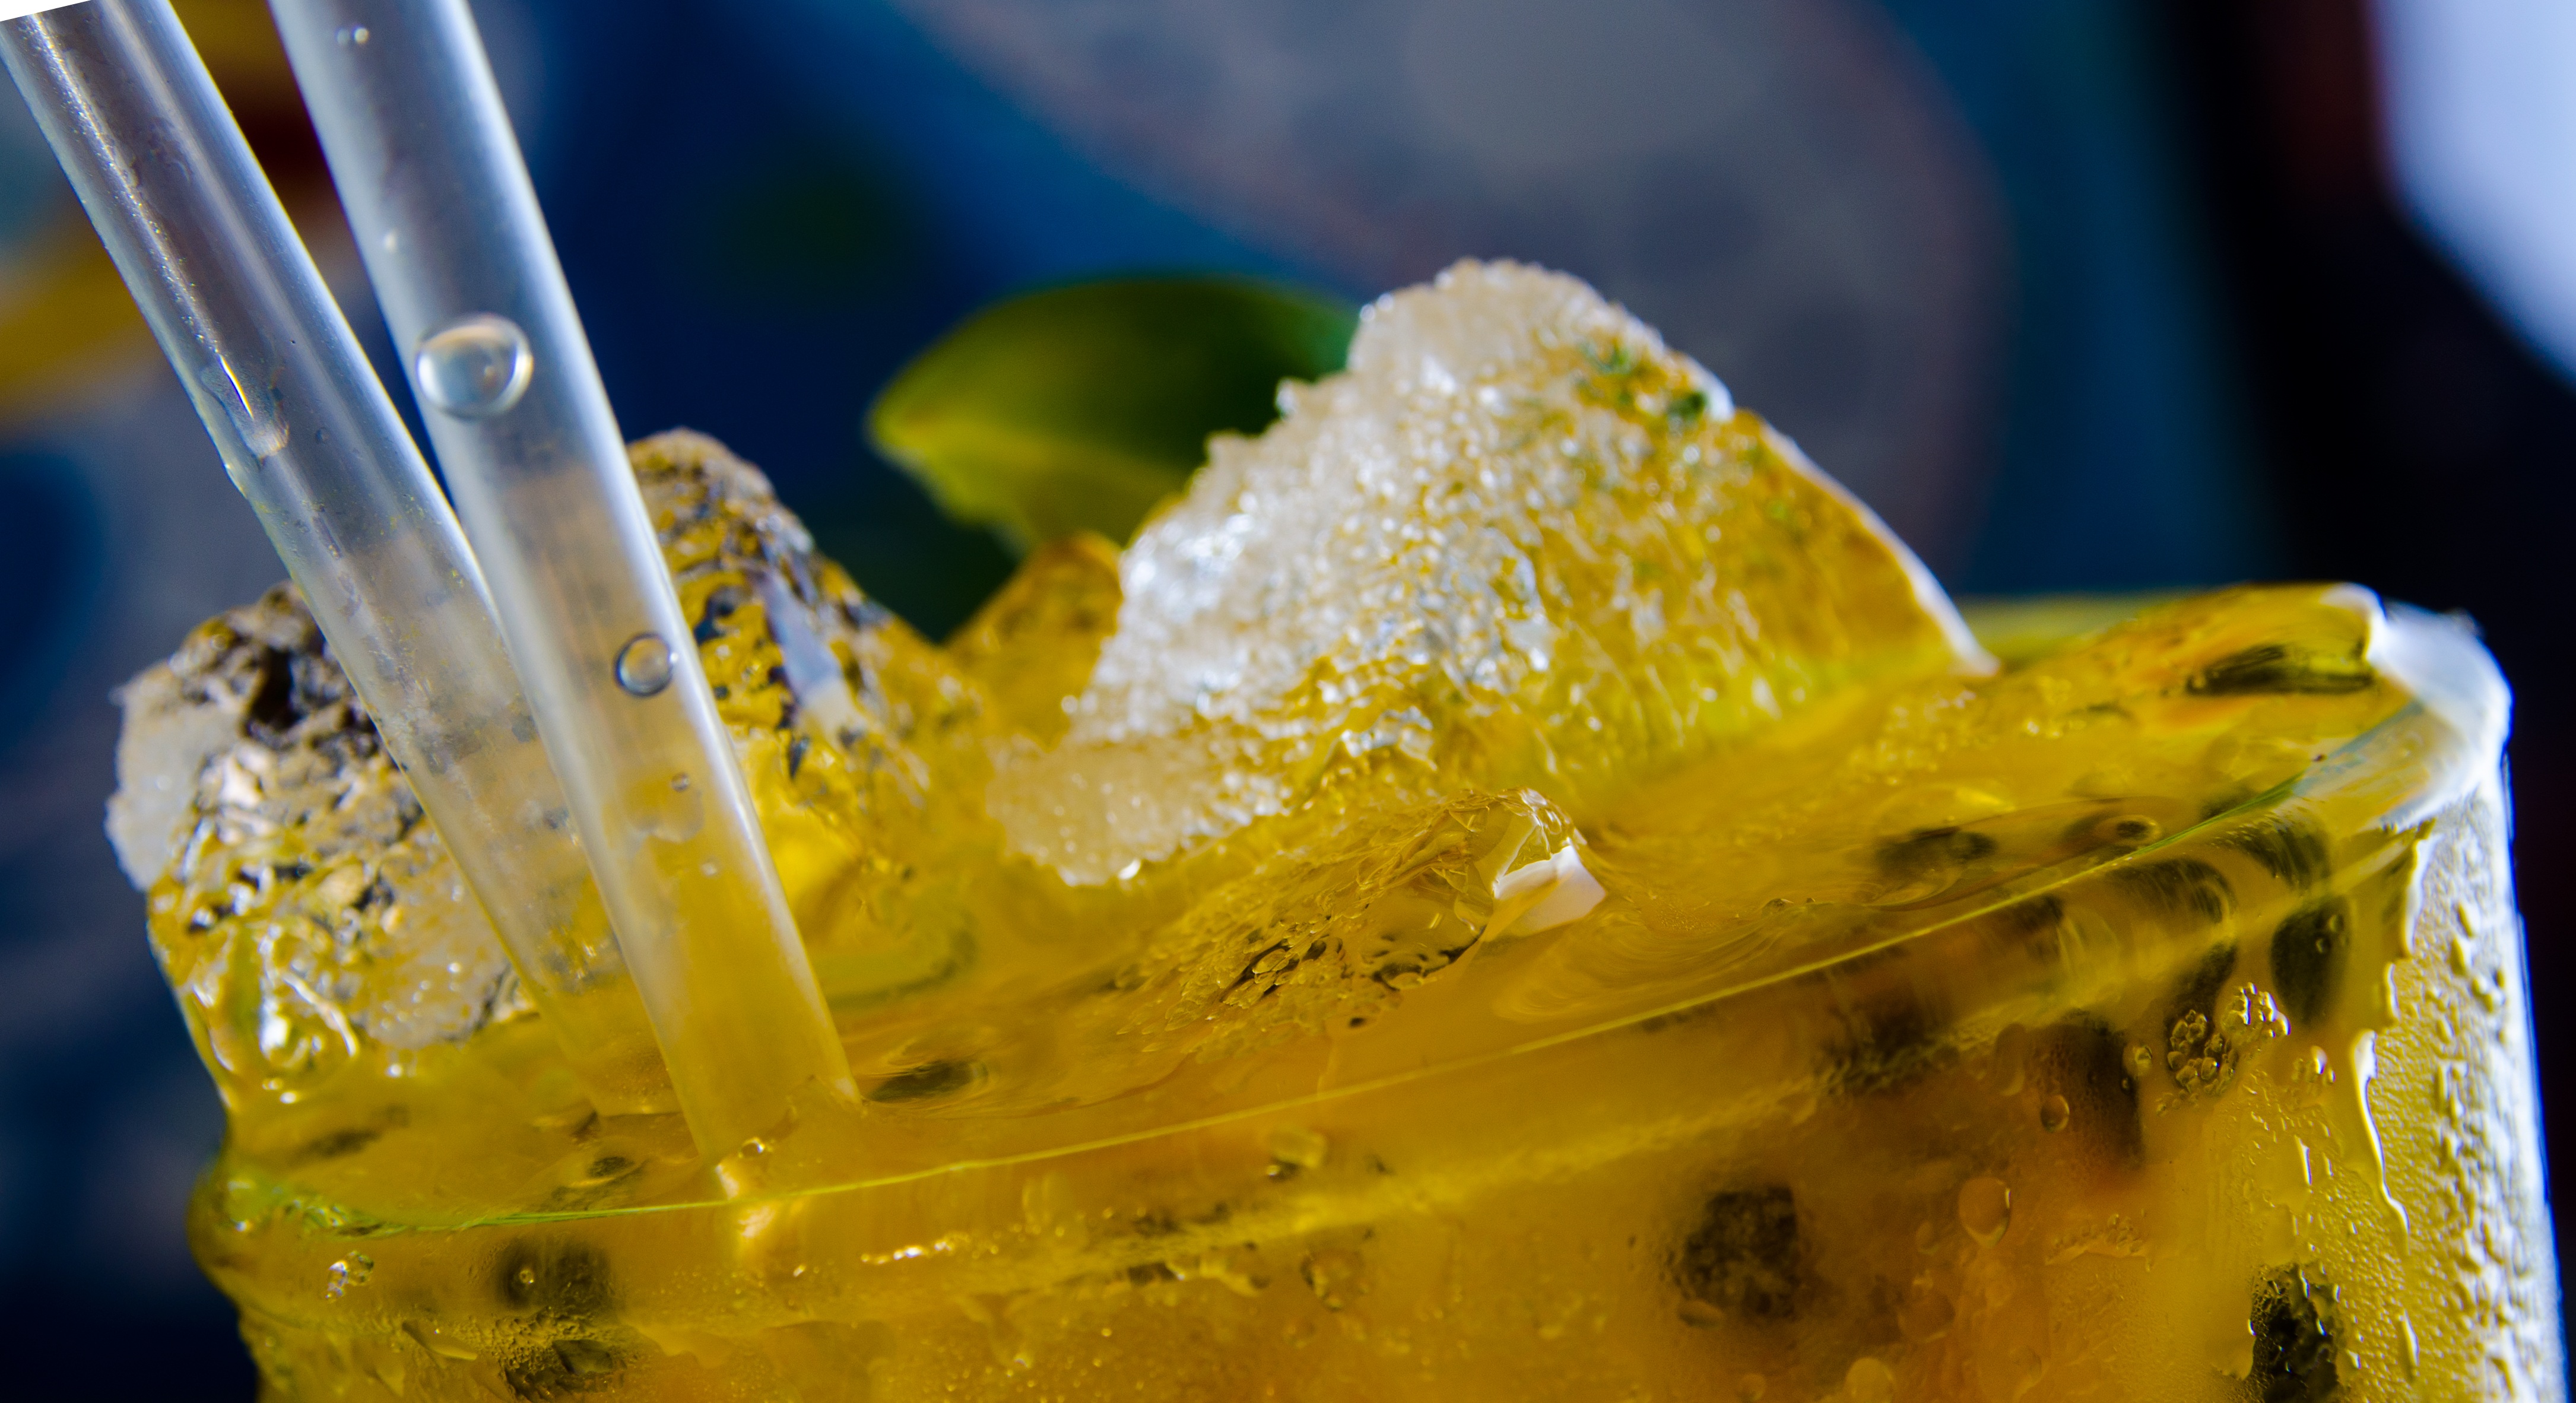
plant, fruit, food, produce, drink, yellow, alcohol, cocktail, mojito, passion fruit, drinks, liqueur, citrus, macro photography, flowering plant, alcoholic beverage, land plant, distilled beverage, mint julep, caipirinha